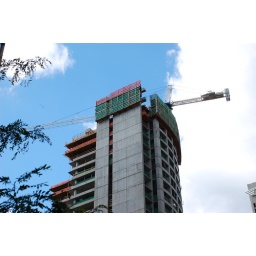
Nice soon to be pretty building against a pretty sky